Claude Baudard de Saint-James

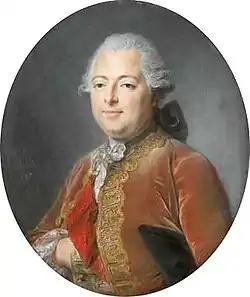
Claude Baudard de Saint-James

Claude Baudard de Saint-James (May 7, 1738 in Angers – July 5, 1787 in Paris), baron of Sainte-Gemmes, lord of Murs, Mont-Saint-Père, Crézancy, Gland and Chartèves, was a French financier of the 18th century.